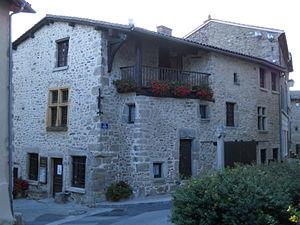
Maison de pays, Mornant, Rhône, FranceItaliano: ""Maison de pays"", Mornant, Rodano, Francia
Mornant est une commune française, située dans le département du Rhône en région Auvergne-Rhône-Alpes.